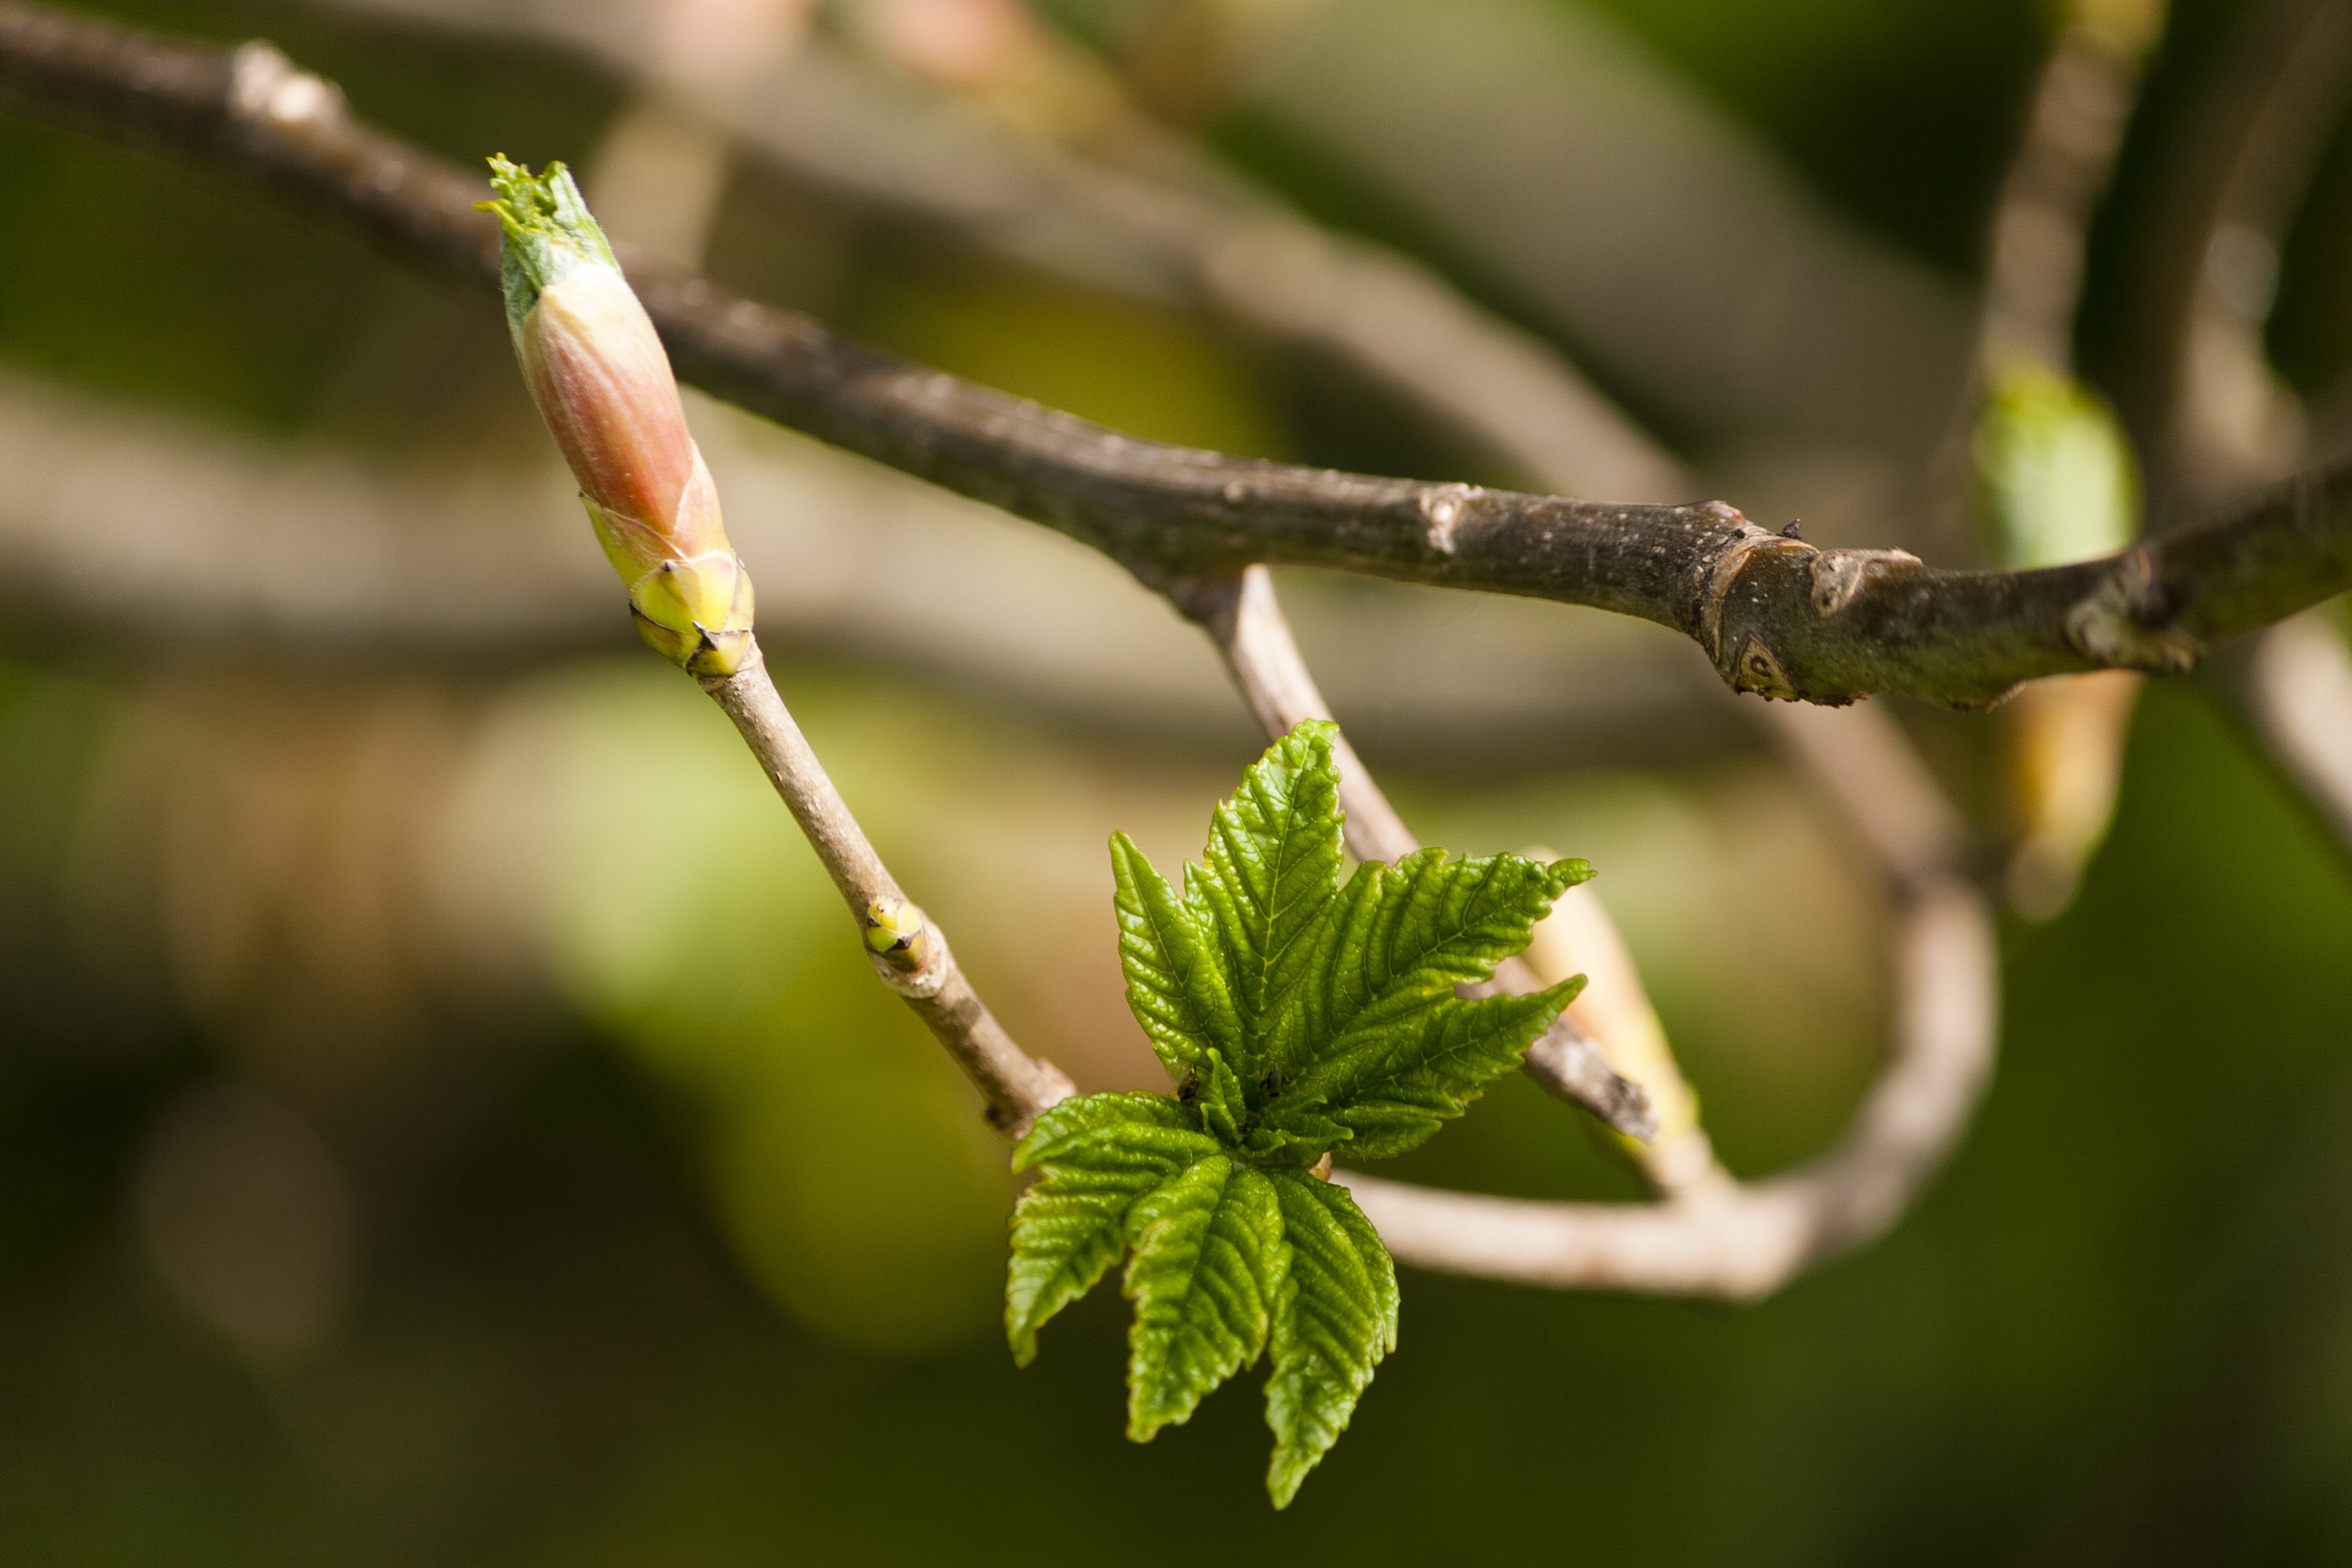
tree, nature, branch, blossom, plant, leaf, flower, spring, green, produce, botany, flora, twig, close up, shrub, bud, macro photography, flowering plant, young leaves, plant stem, woody plant, land plant, thorns spines and prickles